Rafael Silva (judoka)

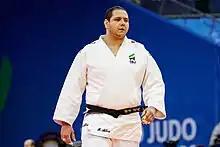
Silva at the 2018 World Judo Championships

At the 2016 Summer Olympics, Silva won again the bronze medal in the Men's +100 kg, losing only to Teddy Riner.